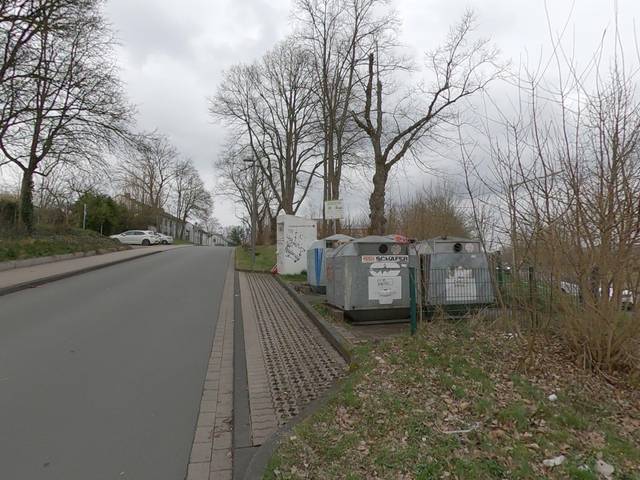
Region: Germany
Coordinates: 50.884, 8.041